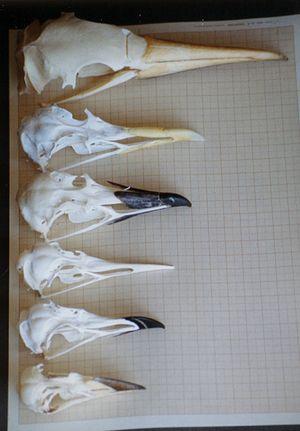
Crânes d'oiseaux marins. Du plus grand au plus petit